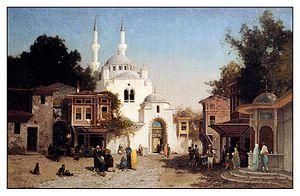
Aziyadé est le premier roman de Pierre Loti, publié anonymement en 1879. Le livre a pour thème une histoire d'amour dans le cadre exotique de la Turquie de 1876-1877 entre un officier de marine européen et une jeune femme du harem d'un riche vieillard, d'abord à Salonique puis à Istanbul.